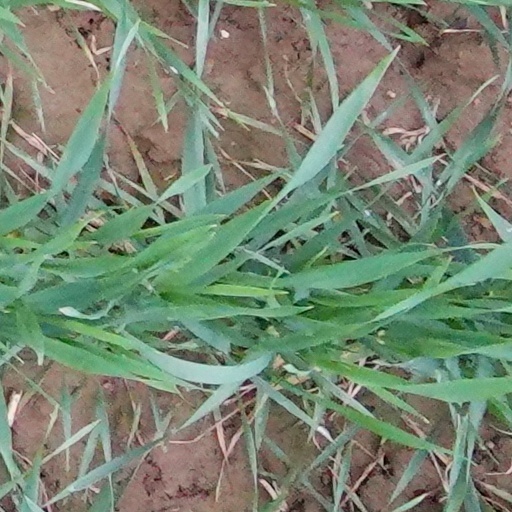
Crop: wheat